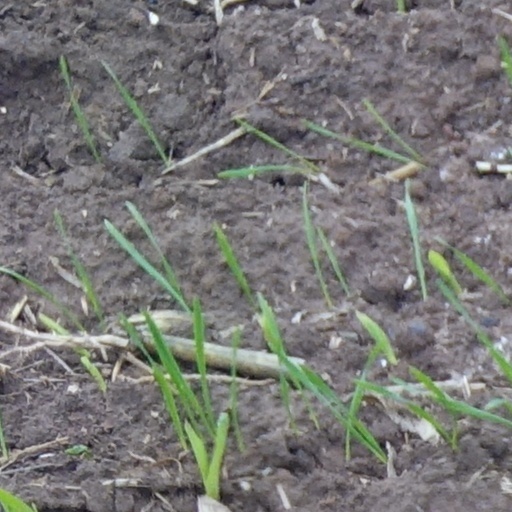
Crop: wheat